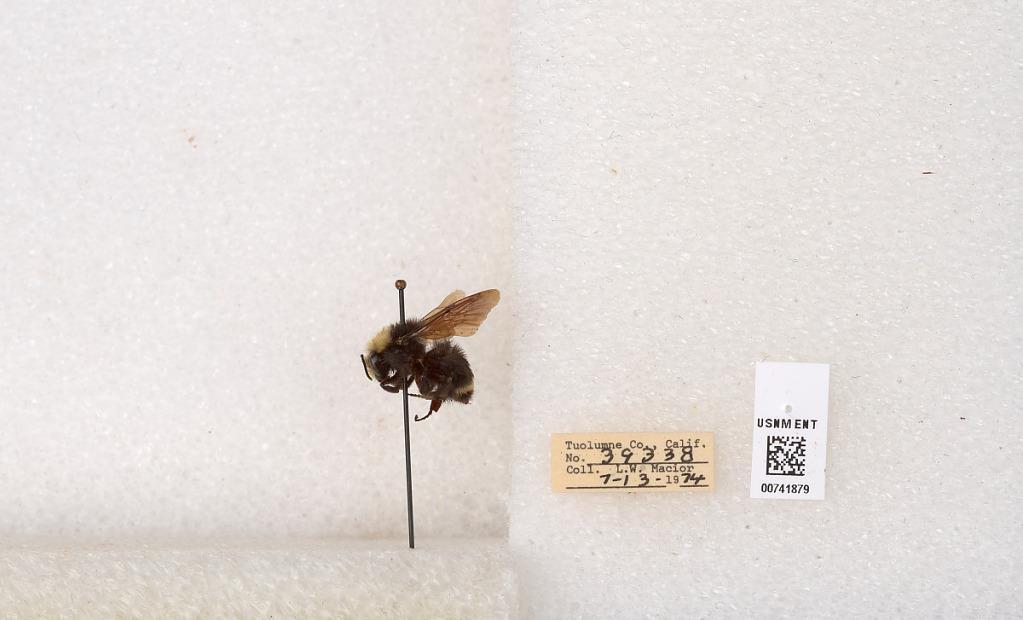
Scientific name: Bombus (Pyrobombus) vosnesenskii Radoszkowski
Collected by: L. Macior
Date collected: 1974-7-13
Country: United States
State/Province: California
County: Tuolumne
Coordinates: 37.9712, -120.228